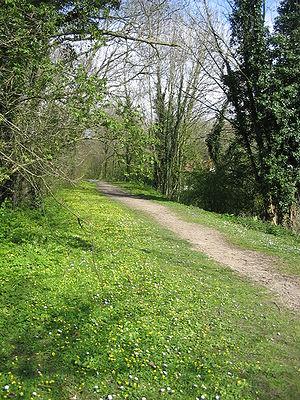
L'ancienne voie de chemin de fer, Wailly-Beaucamp, France
Wailly-Beaucamp est une commune française située dans le département du Pas-de-Calais en région Hauts-de-France.